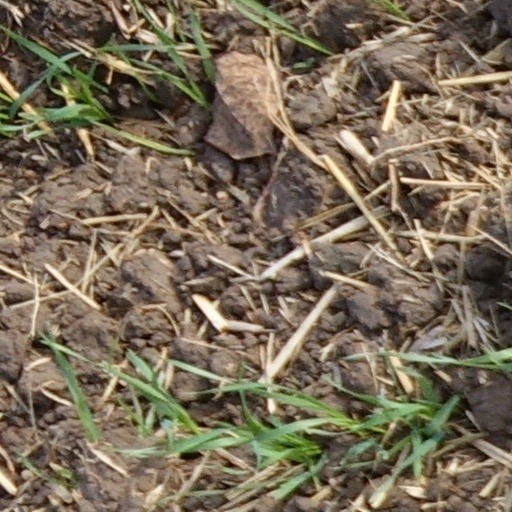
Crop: wheat